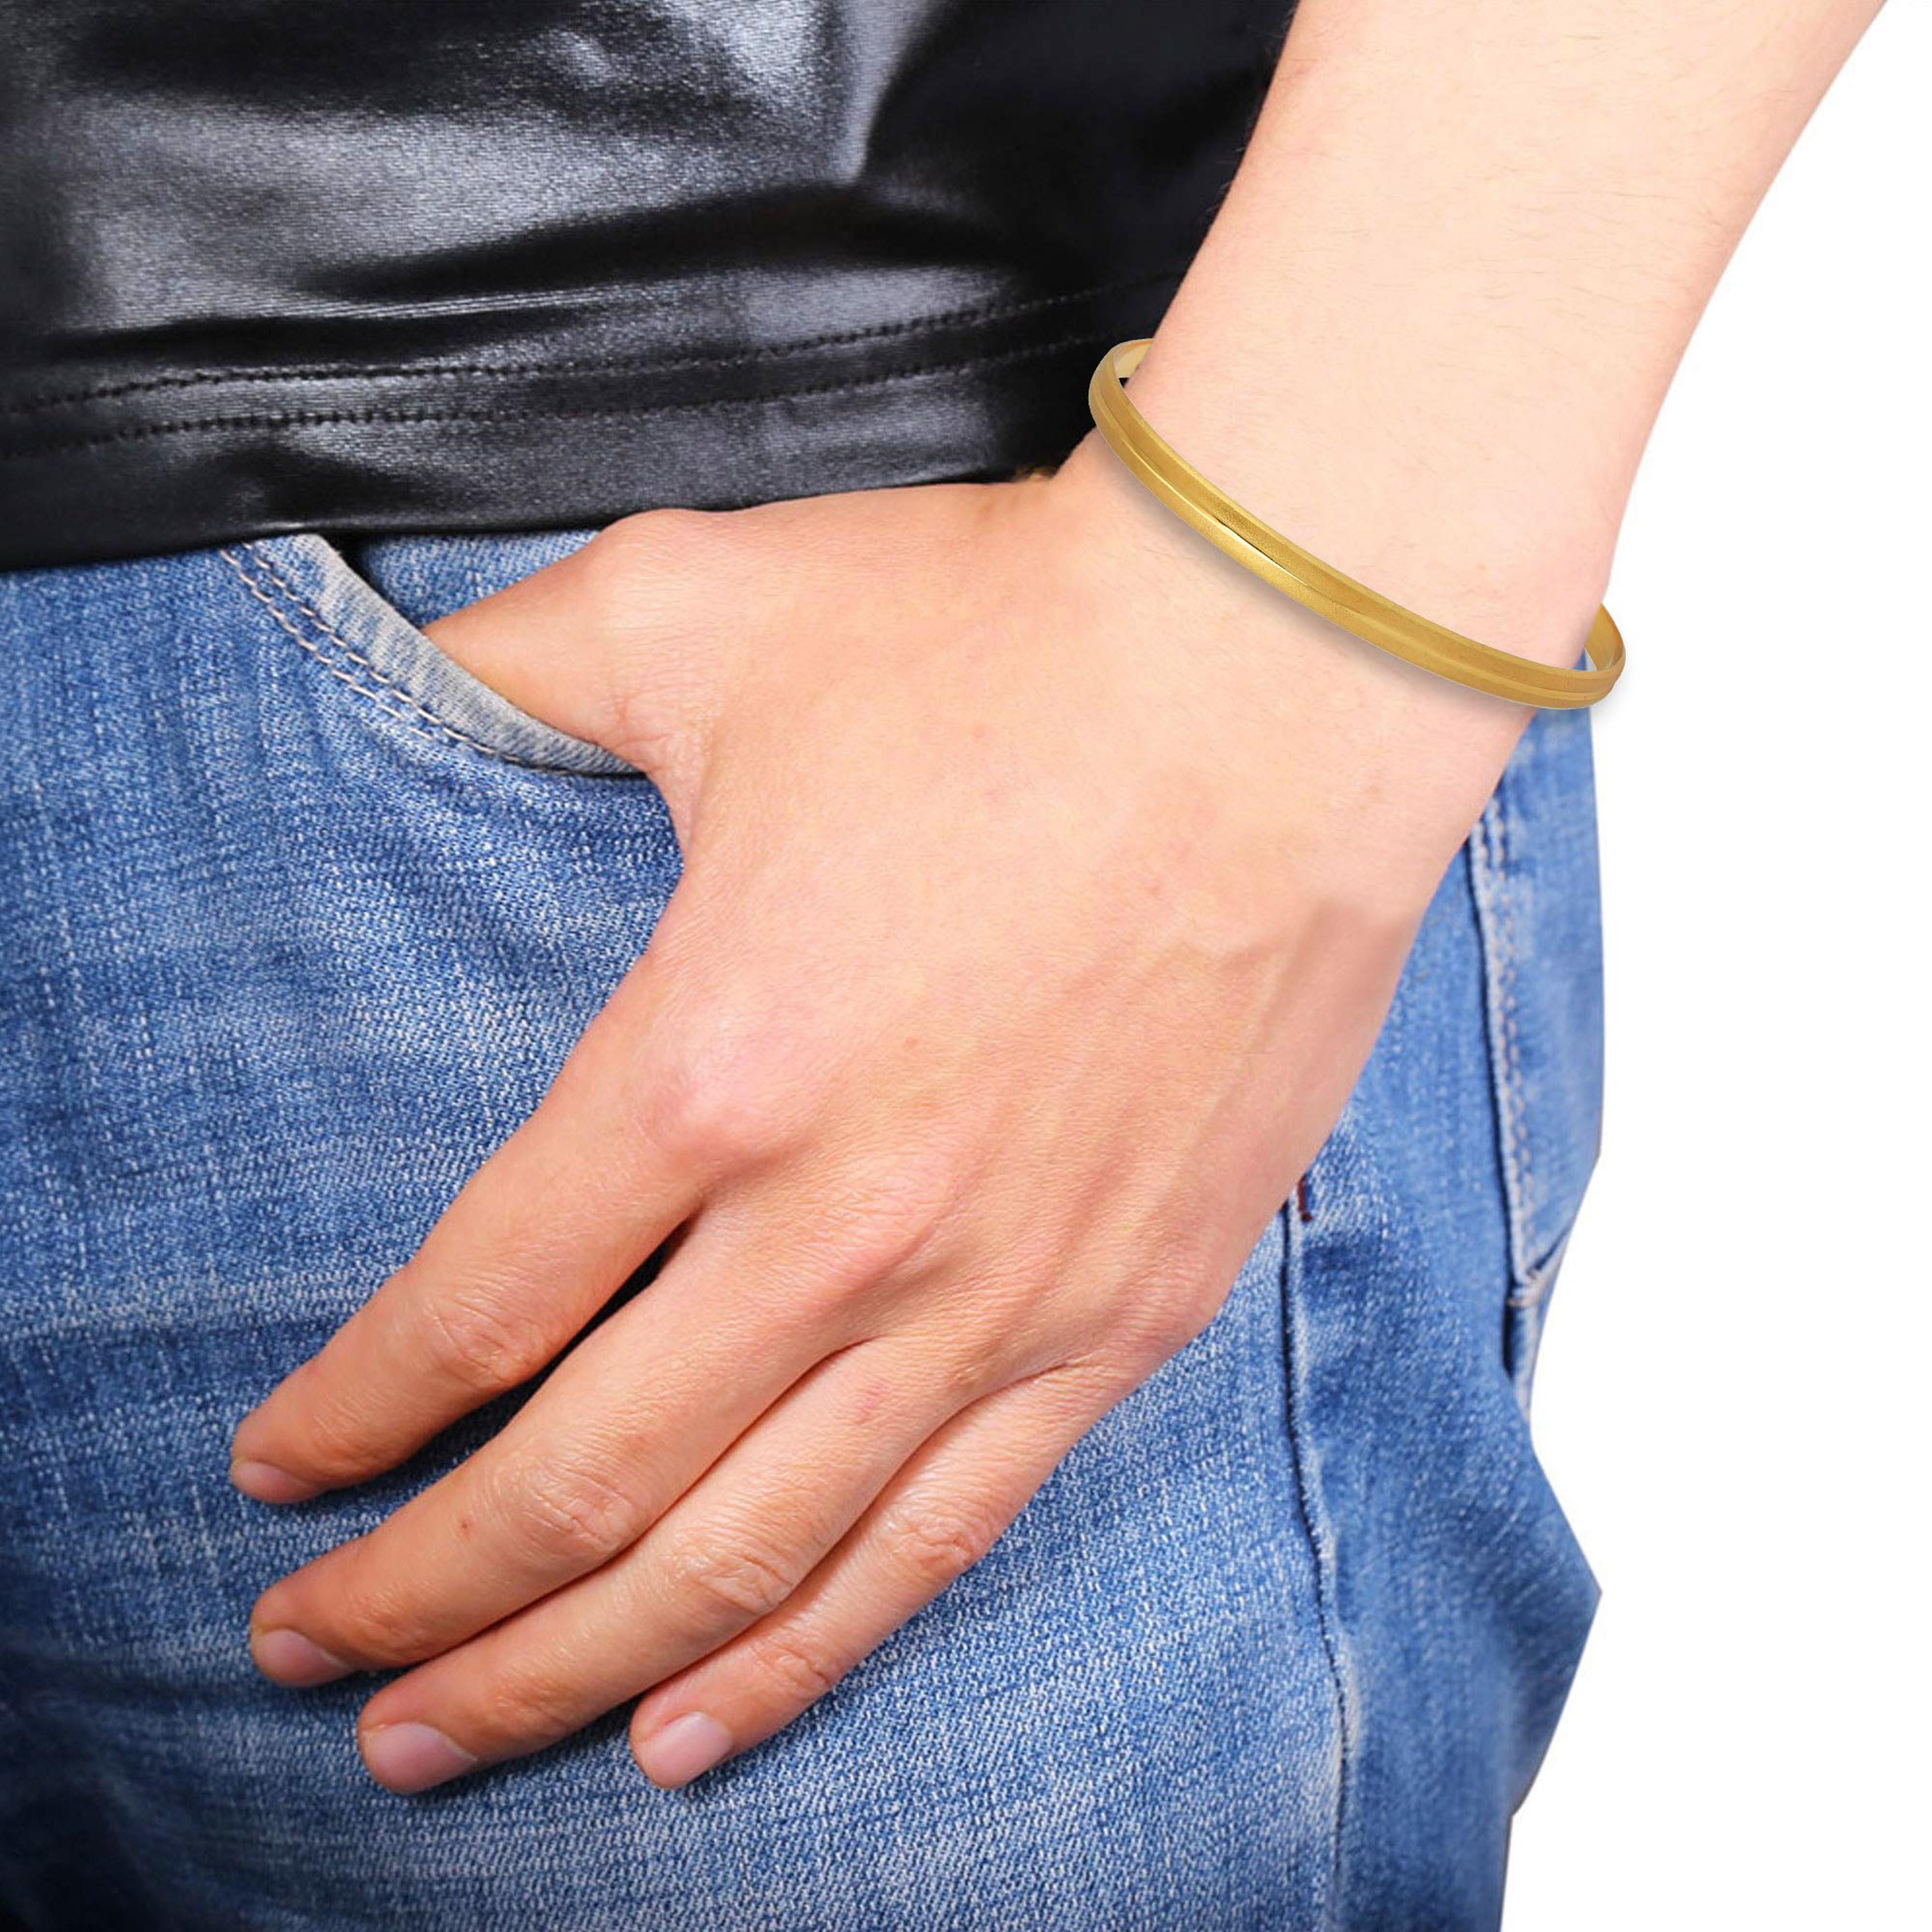
ZUMRUT MAKING YOU A STYLE SENSATION Kada Bracelet Adjustable Kids Bangle Nazariya Unisex Babies Kids
Type: Bracelets & Bangles
Brand: ZUMRUT MAKING YOU A STYLE SENSATION
Price: Rs. 349
 This high quality product is designed in-house, and made with best metals, materials and components. it is a value for money product. it can be worn with all indian and indo-western dresses. this versatile, multi-occasion product, is fit to wear by all age groups. an exclusive, and latest trendy, top quality product.
Features: Highly Acclaimed Fast Selling Product With Guarantee,High Polish Inside Part And Outside Kadaa, To Make It Easier To Wear And Take Off,Available In 2.4, 2.6, 2.8, 2.10, 2.12 And 2.14 Sizes,This Kadaa Is Made From Anti-Allergy And Skin Safe High Quality Brass Alloy,Search Zumrut In Amazon Search Bar, For A Wide Range Of Jewellery